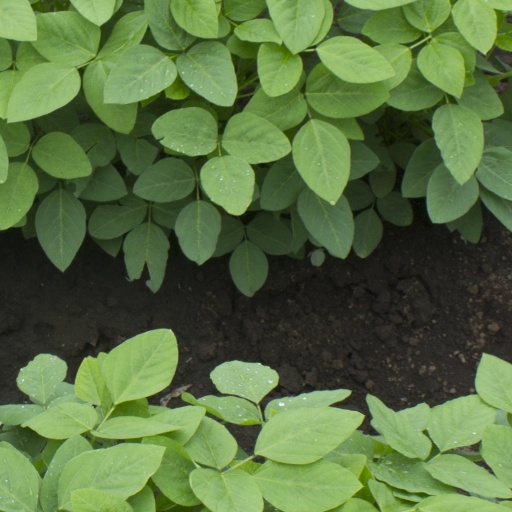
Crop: soybean